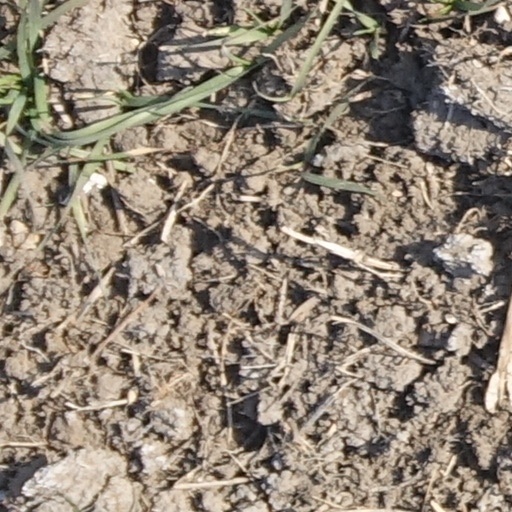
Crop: wheat